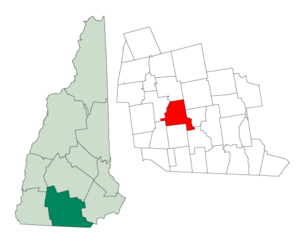
Lyndeborough est une municipalité américaine située dans le comté de Hillsborough au New Hampshire. Selon le recensement de 2010, sa population est de 1 683 habitants.